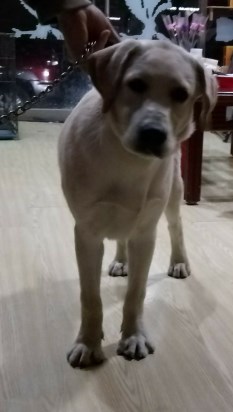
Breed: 3580-n000122-Labrador_retriever